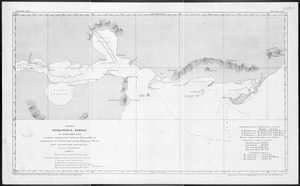
Cette carte a été conçue pour être utilisée par des marins. Le tableau à droite contient des informations de navigation détaillées, y compris une liste des relèvements vrais du point A et des déviations de compas aux points A, B et C. Les camps d'été nomades des Chukchis, les